Bank

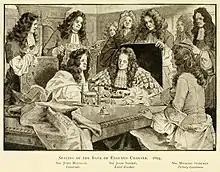
"Sealing of the Bank of England Charter (1694)", by Lady Jane Lindsay, 1905.

Fractional reserve banking and the issue of banknotes emerged in the 17th and 18th centuries. Merchants started to store their gold with the goldsmiths of London, who possessed private vaults, and who charged a fee for that service. In exchange for each deposit of precious metal, the goldsmiths issued receipts certifying the quantity and purity of the metal they held as a bailee; these receipts could not be assigned, only the original depositor could collect the stored goods.